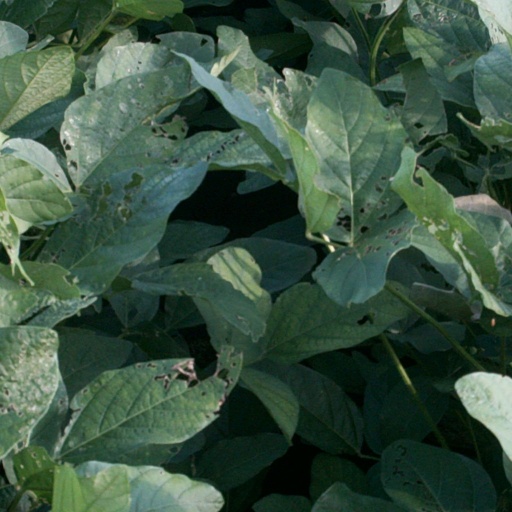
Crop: soybean